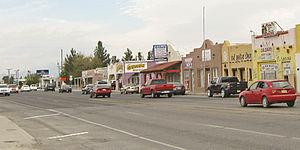
Anthony est une ville dans le comté de Doña Ana, au Nouveau-Mexique. La population s'élevait à 9 360 habitants au recensement de 2010.